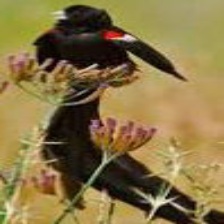
Species: FAN TAILED WIDOW
Scientific name: EUPLECTES AXILLARIS